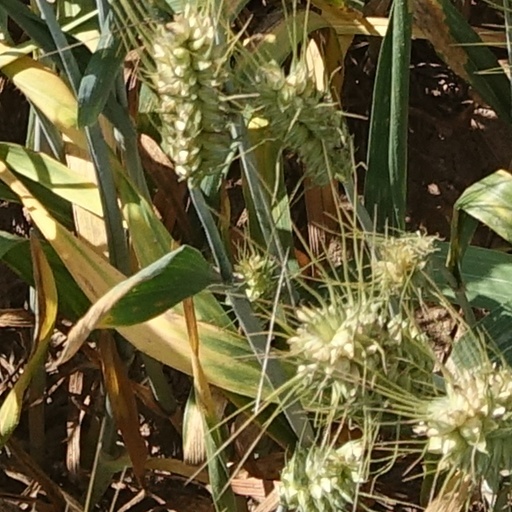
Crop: wheat